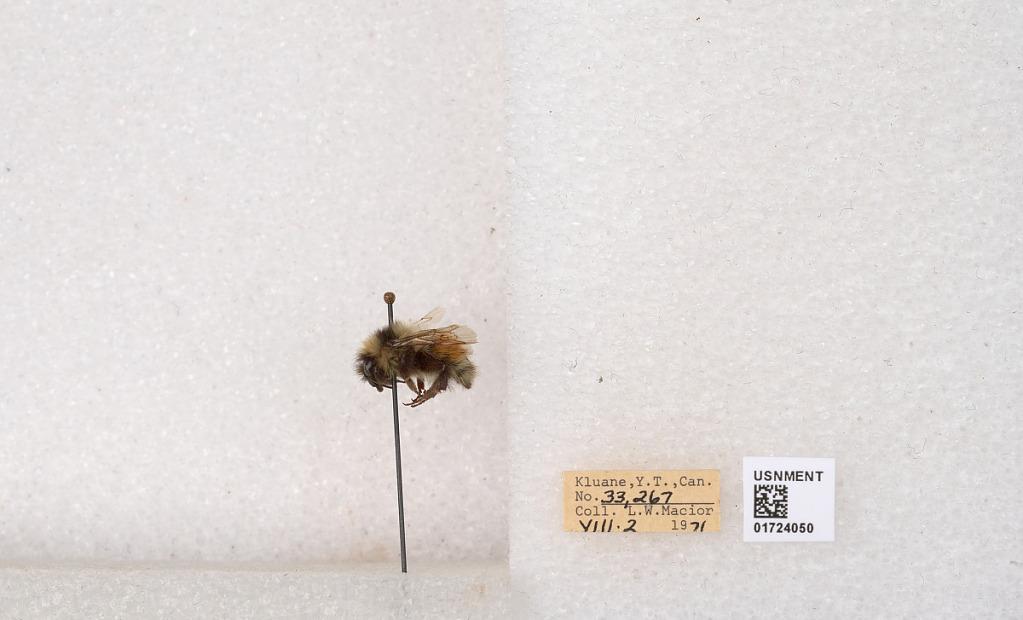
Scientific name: Bombus (Pyrobombus) sylvicola Kirby
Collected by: L. Macior
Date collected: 1971-8-2
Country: Canada
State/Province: Yukon Teritory
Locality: Kluane National Park and Reserve
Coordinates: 60.7493, -139.504